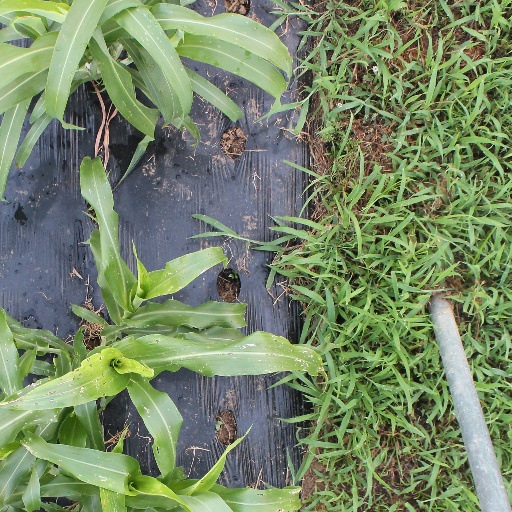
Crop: sorghum